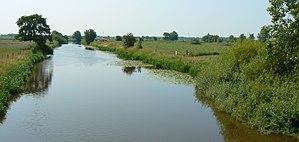
Wittmund est une ville de l’extrême nord-ouest de la région de Basse-Saxe, chef-lieu d’arrondissement de Frise orientale. En superficie, elle est la plus grande ville de Frise orientale, mais sa population ne la classe qu’au cinquième rang derrière Emden, Aurich, Leer et Norden. L’habitat est très dispersé. Du point de vue de l’aménagement du territoire du Land de Basse-Saxe, Wittmund est considéré comme un « pôle intermédiaire » selon la classification de Christaller.